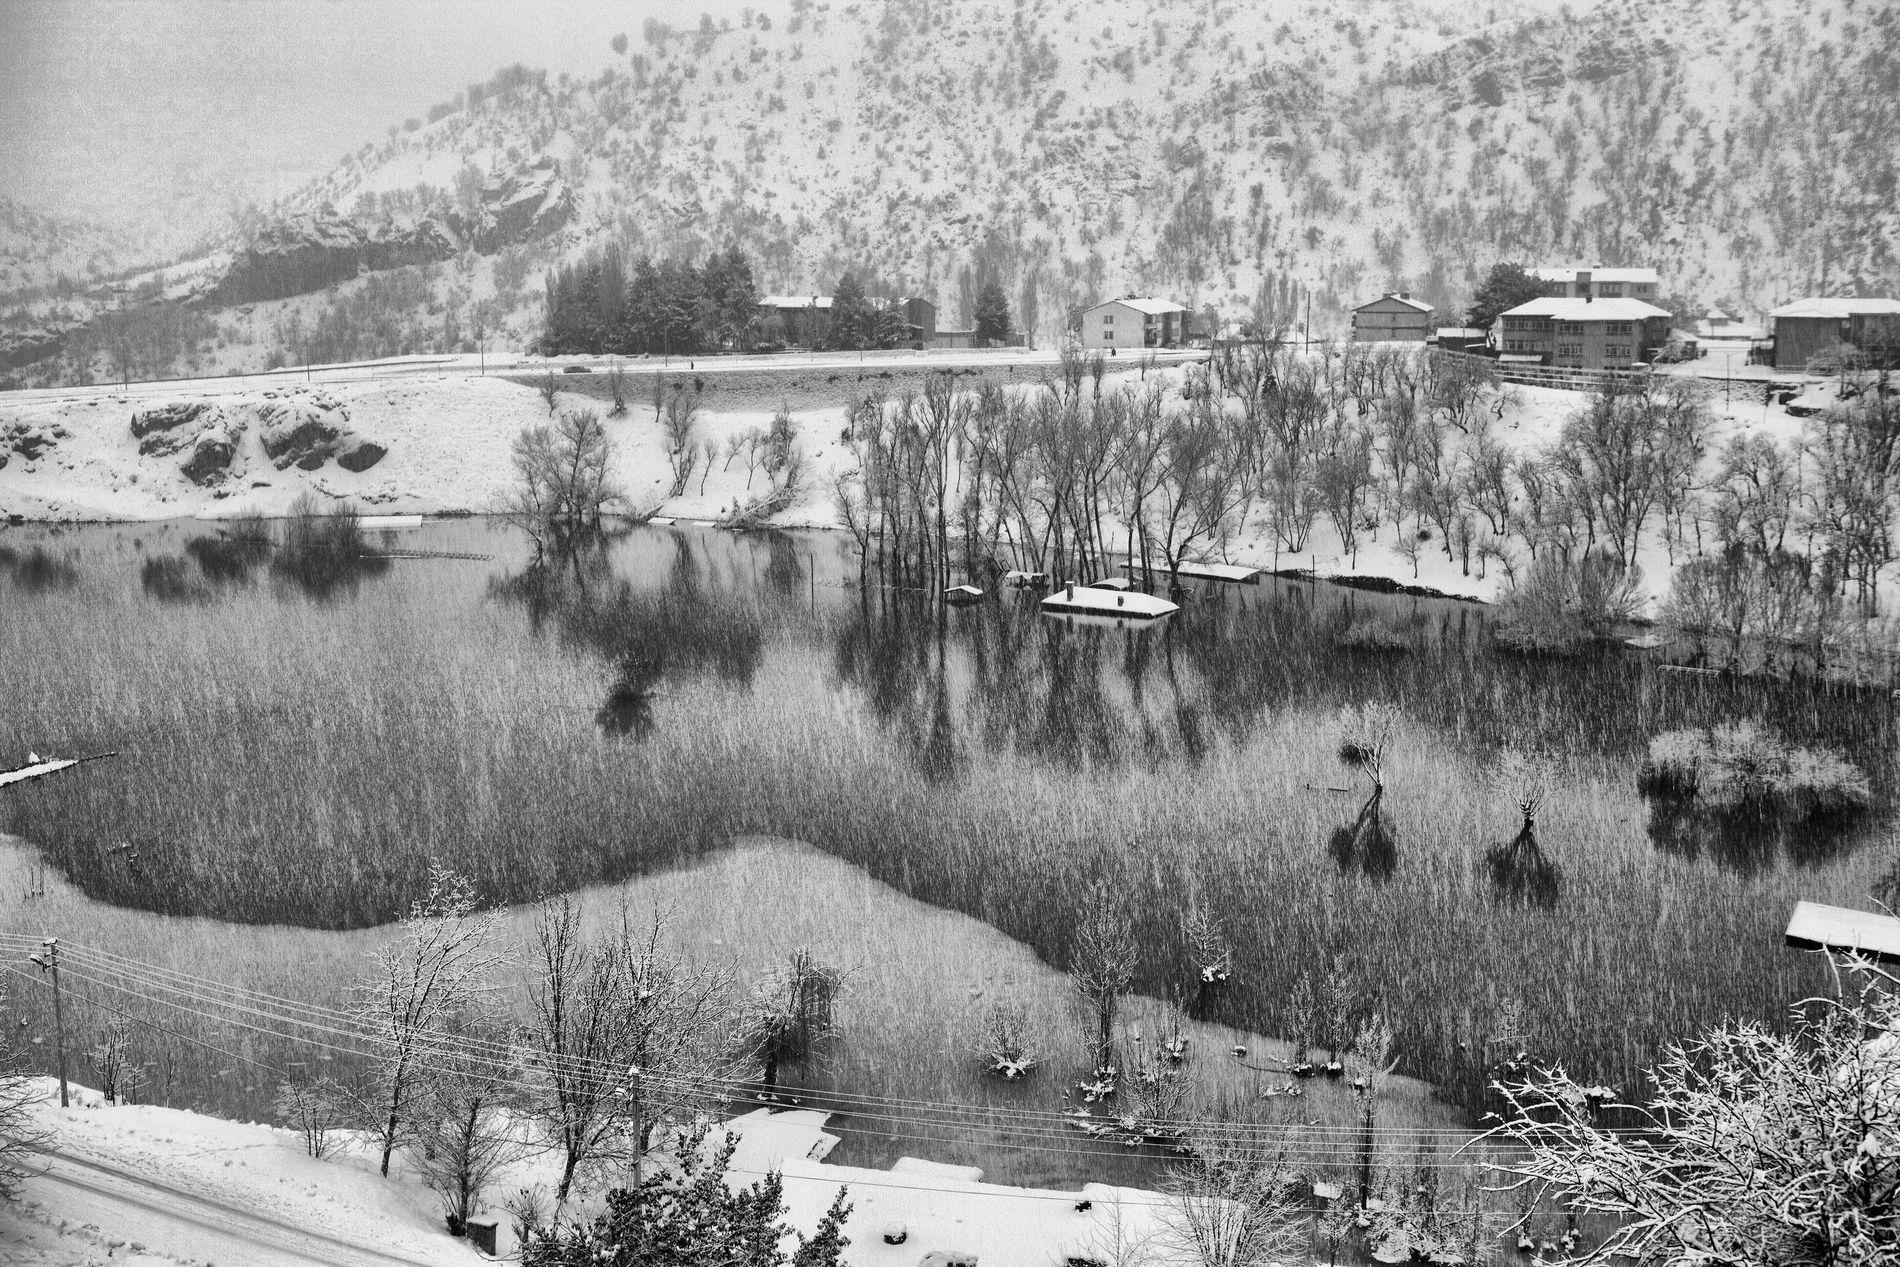
serene winter
A black and white photo depicting a winter scene. In the background, a snow-covered mountainous area appears, while below, a group of houses with their roofs and floors covered in snow. In the foreground, a partially frozen lake appears. The atmosphere is cold and calm, and the scene embodies the beauty of winter in a rural or mountainous area.
This high-angle photo shows a quiet village covered in snow, next to a frozen lake in the mountains. Snow lies thick on the rooftops and ground, with hills in the background adding to the peaceful, remote feeling. The black and white style highlights the textures and contrast, giving the scene a calm, timeless look.
Labels: Land, Nature, Outdoors, Water, Waterfront, Pond, Animal, Antelope, Mammal, Wildlife, Swamp, Canal, Scenery, Bench, Furniture, Snow, Aircraft, Airplane, Transportation, Vehicle, Plant, Tree, Pier, Lake, Countryside, Reed, Fir, Vegetation, Weather, mountain, sky
Camera: Canon Canon EOS 5D Mark II
Lens: EF24-70mm f/2.8L USM
Aperture: F5
Exposure: 1/30 sec
ISO: 200
Focal length: 40.0 mm